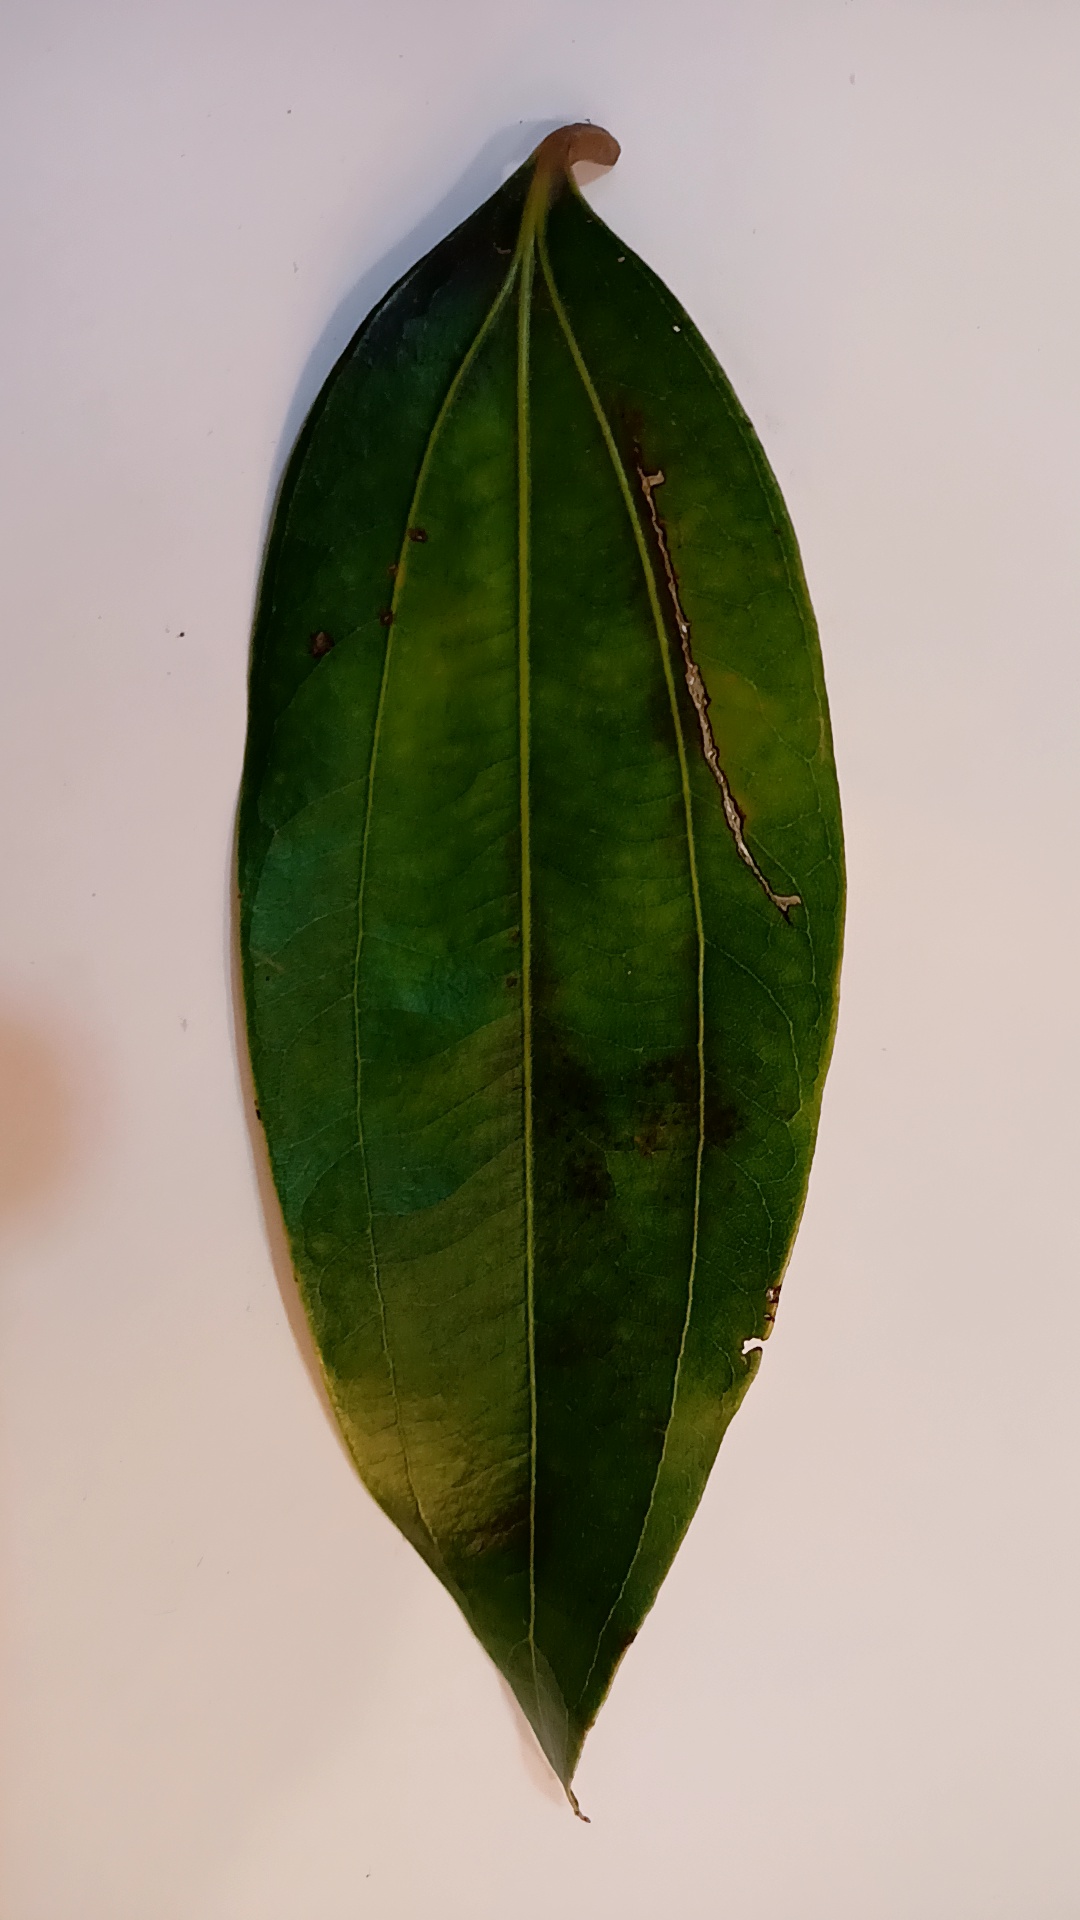
Label: Disease